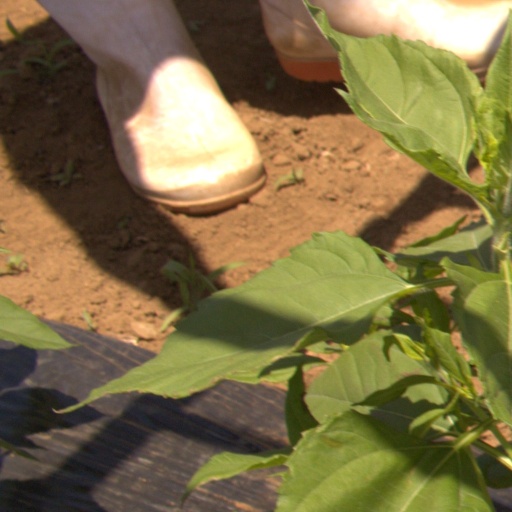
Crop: Jerusalem artichoke